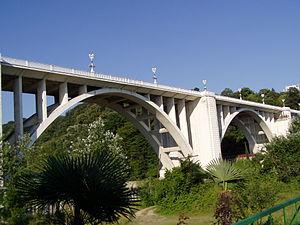
Le raïon de Khosta est l'un des quatre raïons qui composent le Grand Sotchi, ou la ville-arrondissement de Sotchi en Russie. Son chef-lieu administratif est la station balnéaire de Khosta sur le littoral de la mer Noire. Sa population s'élevait à 87 737 habitants dont 64 604 urbains en 2013.